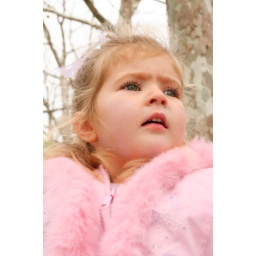
I told her there was a bird in a tree over my shoulder. I'm so mean ;-)